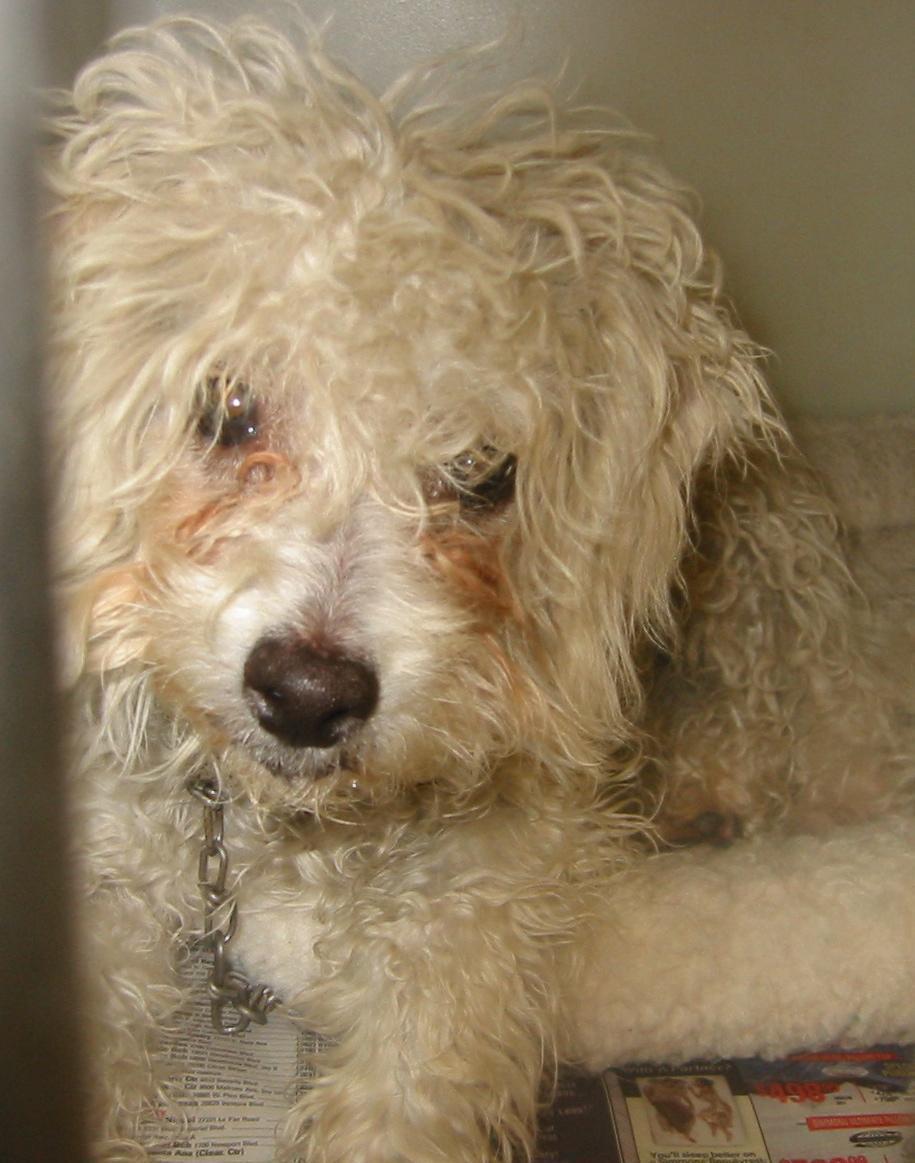
miniature_poodle